Tkhine

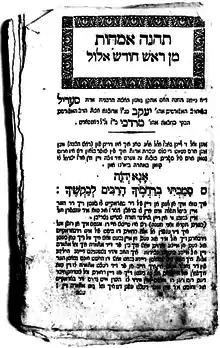
Tkhine of the Matriarchs for the New Moon of Elul by Serl bat R' Yankev Sega"l of Dubno

Tkhines or teḥinot (or Hebrew: ) may refer to Yiddish prayers and devotions, usually personal and from a female viewpoint, or collections of such prayers. They were written for Ashkenazi Jewish women who, unlike the men of the time, typically could not read Hebrew, the language of the established synagogue prayer book. They were most popular from the 1600s to the early 1800s, with the first major collection of "tkhines", the "Seyder Tkhines", being printed in 1648. Unlike Hebrew prayers, "tkhines" dealt with issues specific to women. Despite being for women, it is thought that many "tkhines" were written by men and the authorship of most "tkhines" is often difficult to establish, due to multiple publications of the same "tkhine" and the use of pseudonyms.